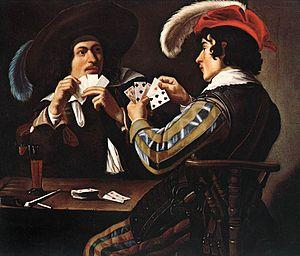
Un jeu de hasard est un jeu dont le déroulement est partiellement ou totalement soumis à la chance. Celle-ci peut provenir d'un tirage ou d'une distribution de cartes, d'un jet de dé, etc. Lorsque le jeu est totalement soumis au hasard, on parle de jeu de hasard pur. Lorsque le joueur doit déterminer son action en fonction d'événements aléatoires passés ou futurs et de probabilités, on parle plus volontiers de jeu de hasard raisonné.